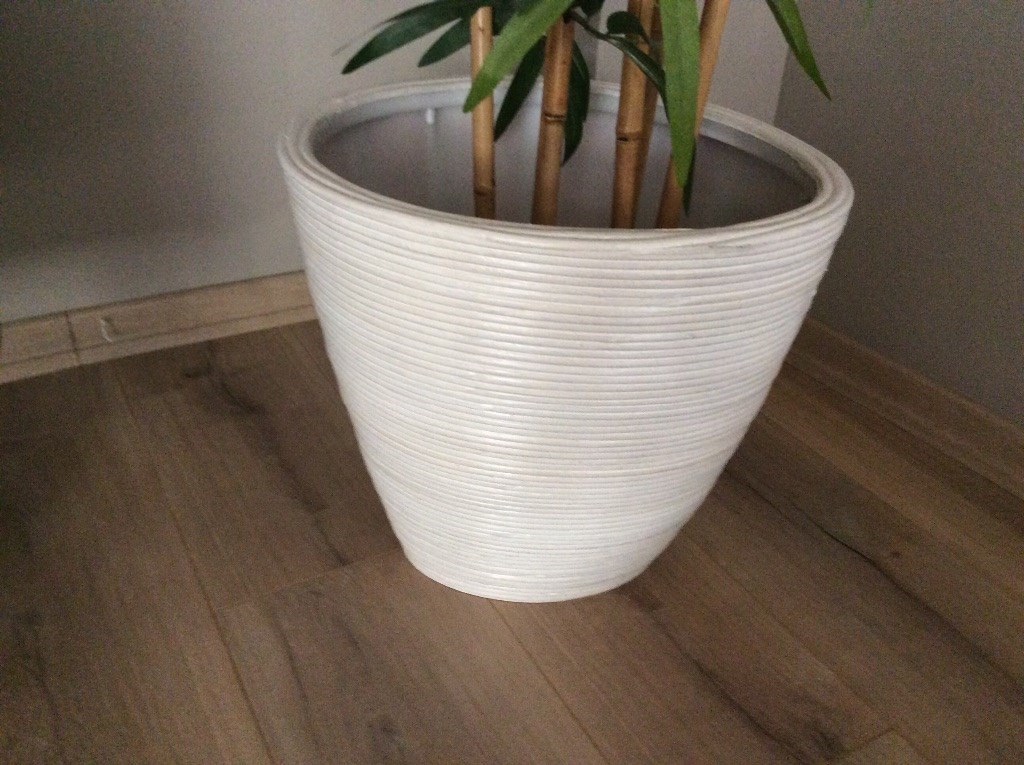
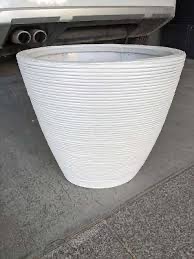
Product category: misc
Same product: yes